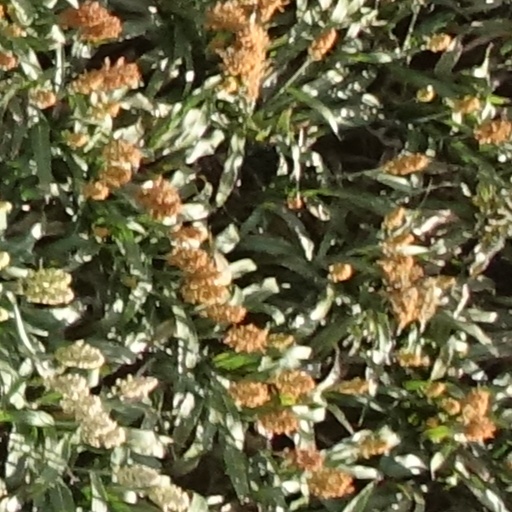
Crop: sorghum